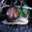
Label: snail